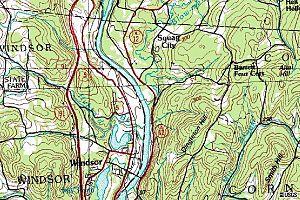
Le barrage d'Ascutney Mill est un barrage poids-voûte construit en 1834, ce qui en fait l'un des plus anciens barrage et parmi les premiers ayant permis la création d'un réservoir aux États-Unis. Constitué de blocs de granite, il est situé à Windsor, Vermont dans le comté de Windsor, près du fleuve Connecticut, où il a permis l'utilisation de l'énergie hydraulique et, plus tard, la production d'énergie hydroélectrique. Il figure sur la liste des Historic Civil Engineering Landmarks depuis les années 1970 et la zone qui l'entoure, l'Ascutney Mill Dam Historic District, est inscrite sur le Registre national des lieux historiques depuis le 9 janvier 2007.